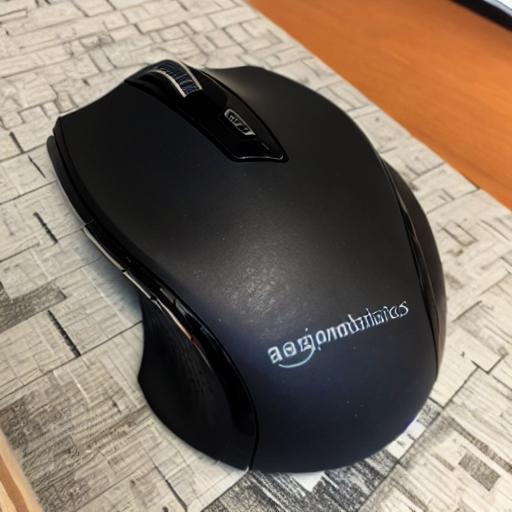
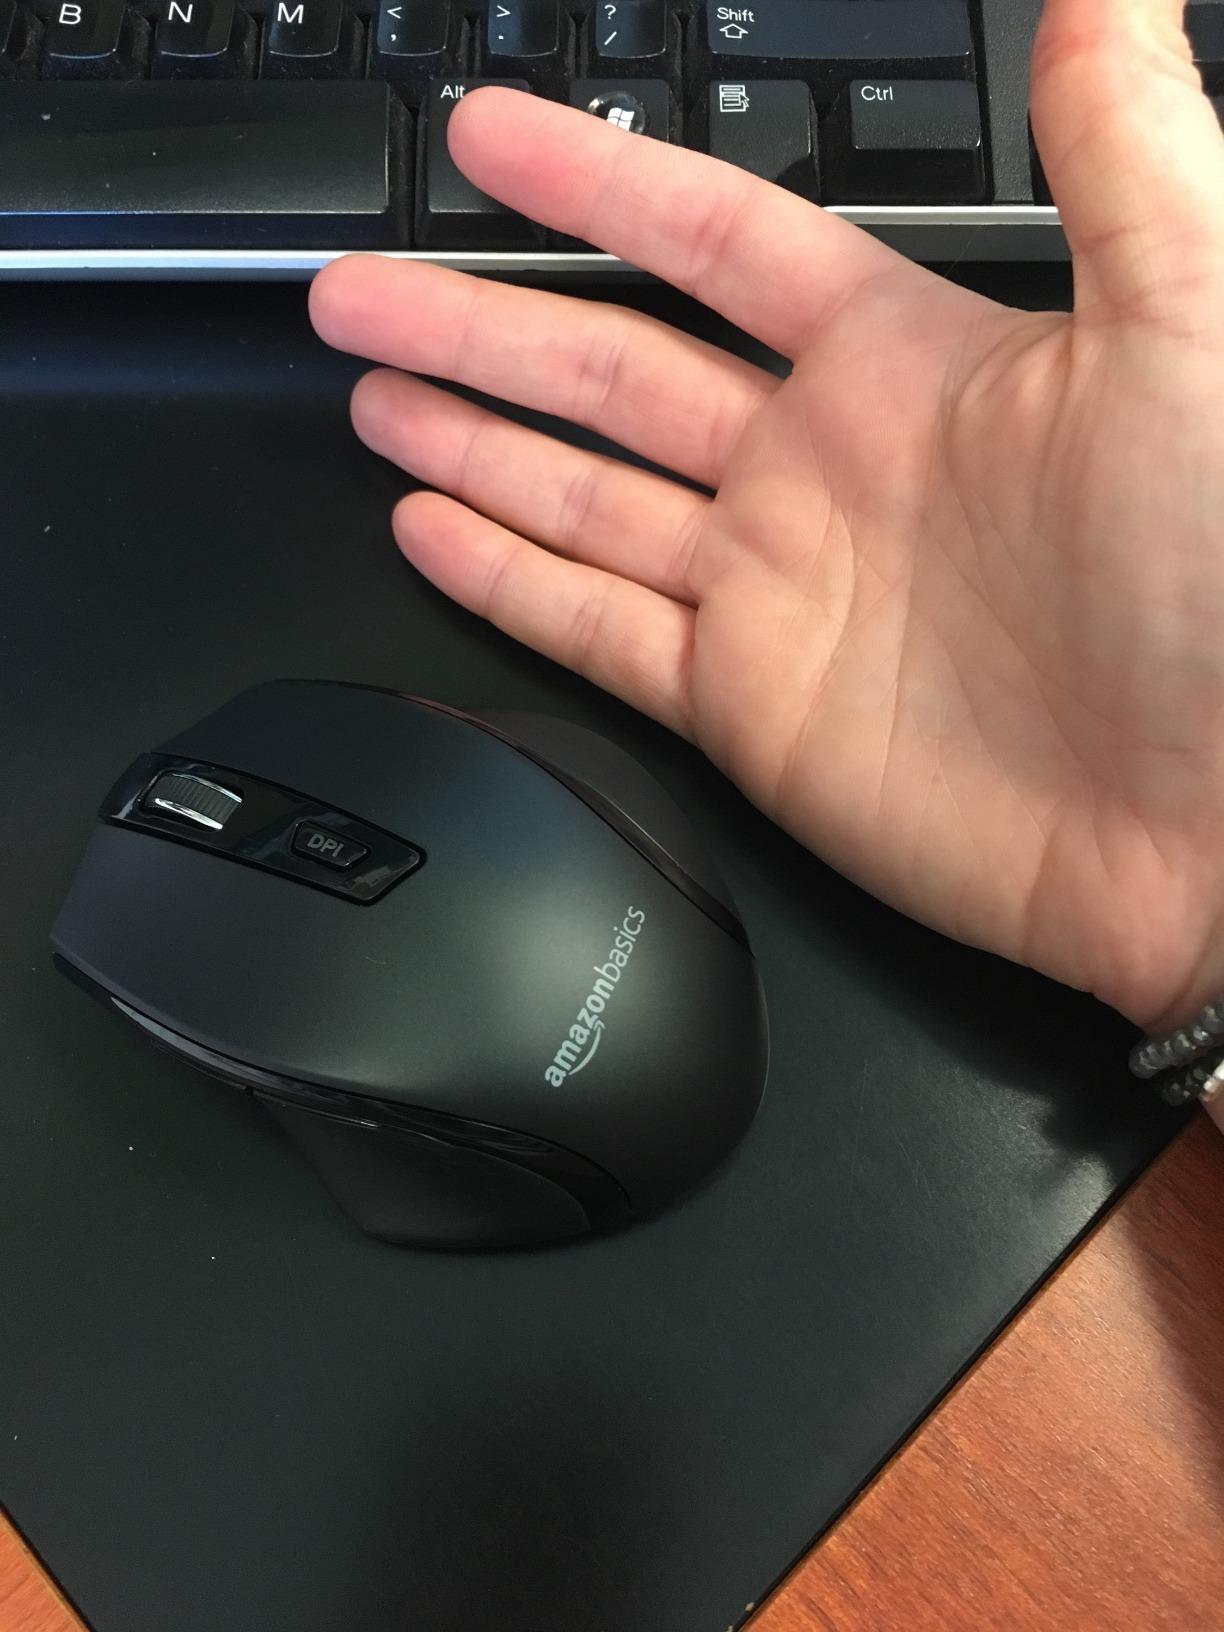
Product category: mouse
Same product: no